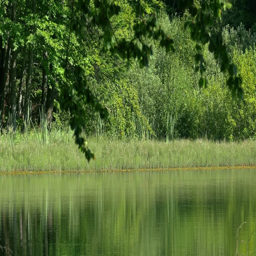
quiet pond in the middle of forest .